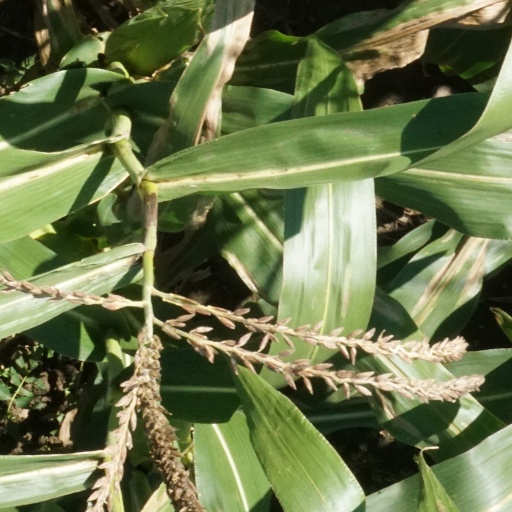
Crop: maize; corn